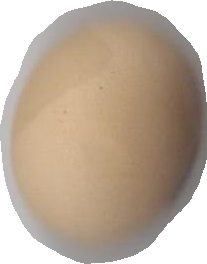
Variety: Anjasmoro